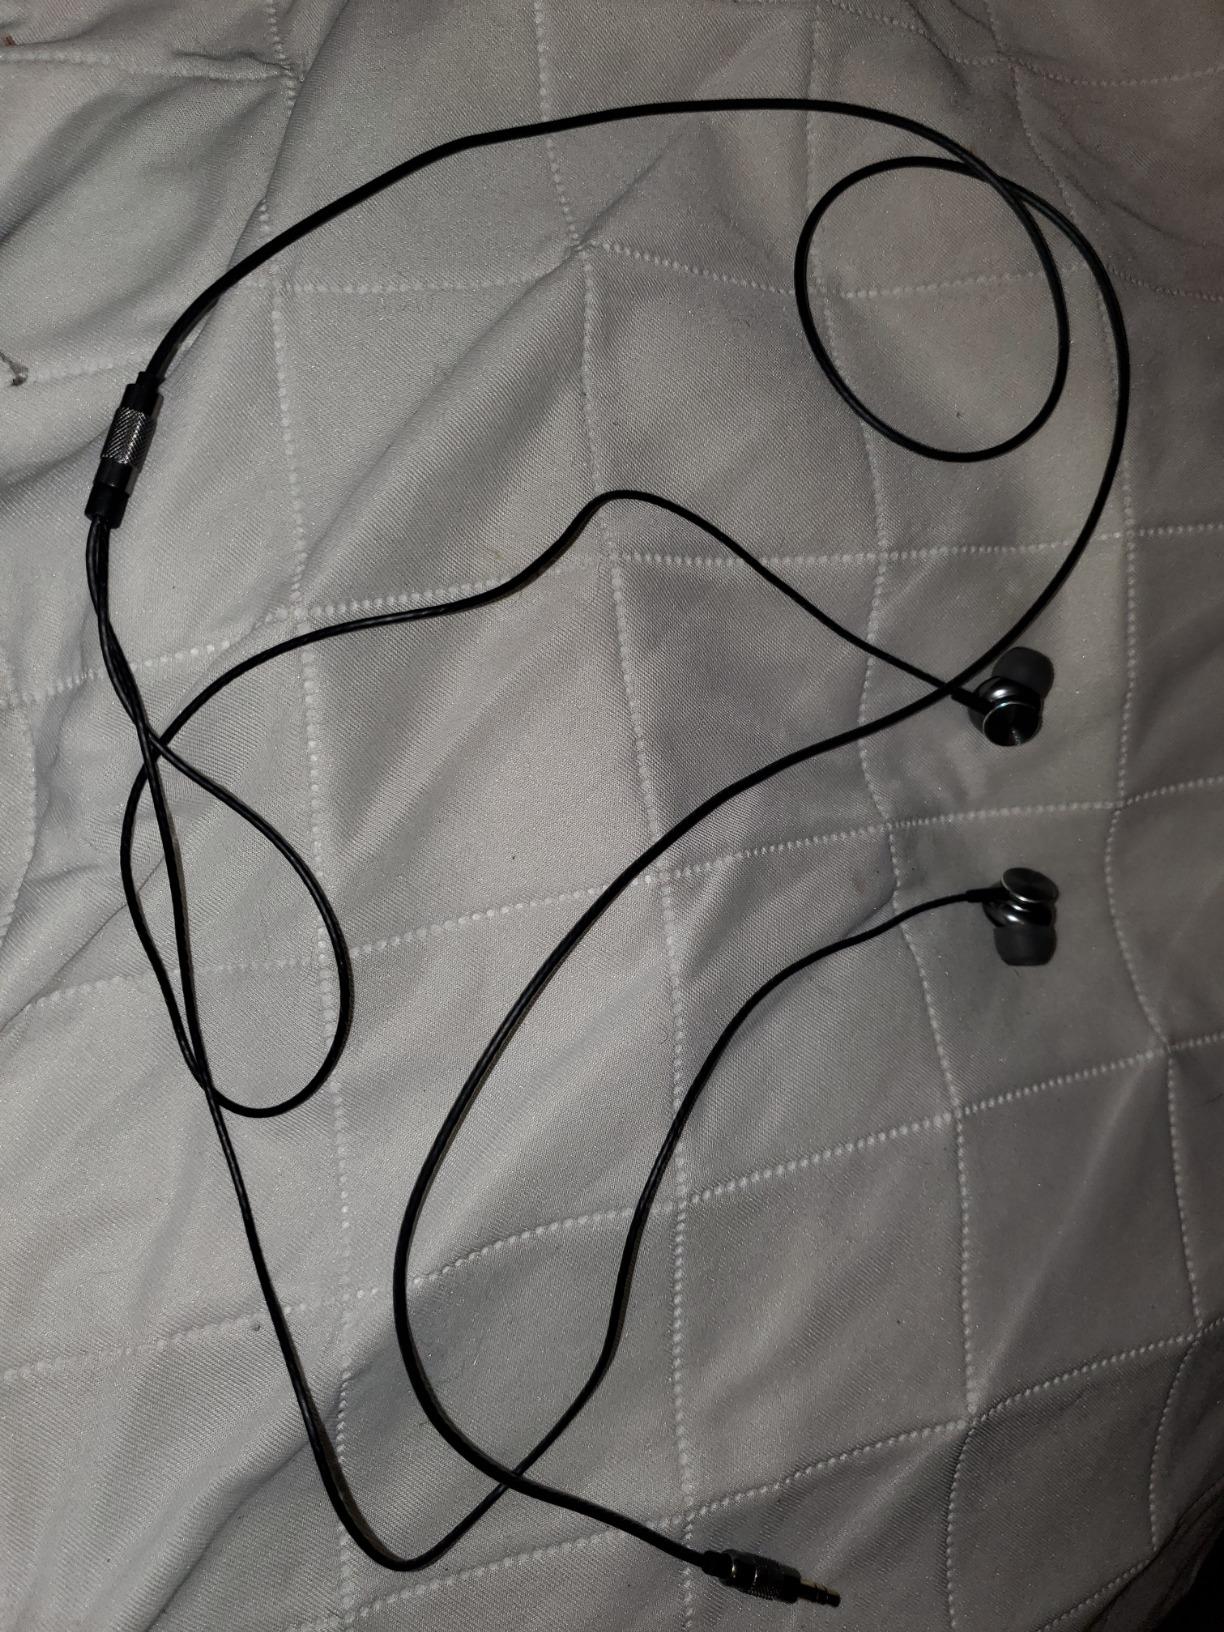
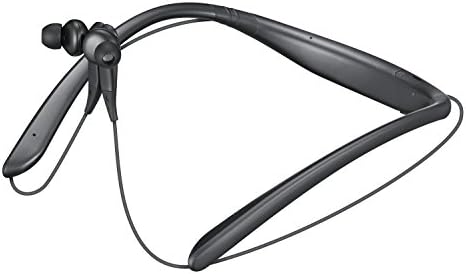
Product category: headphones
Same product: no